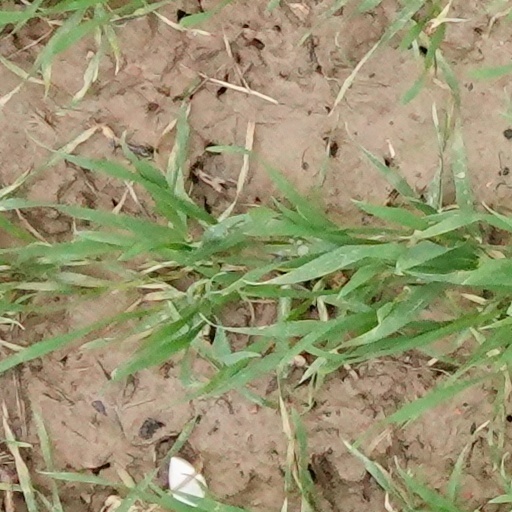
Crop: wheat